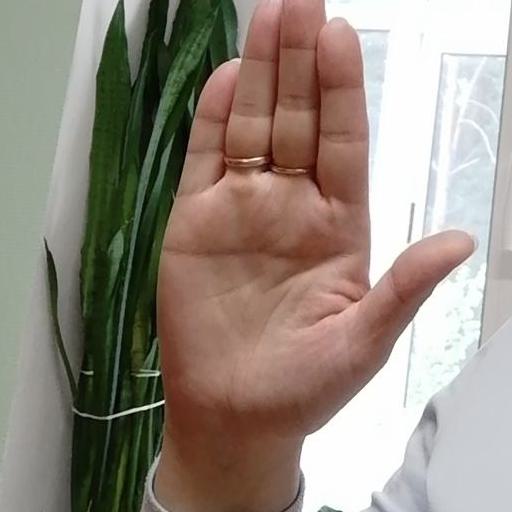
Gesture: stop